Dean of Chelmsford

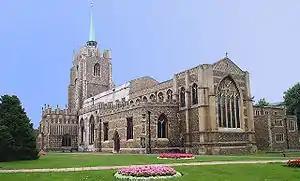
Chelmsford Cathedral

The Dean of Chelmsford is the head ("primus inter pares" – first among equals) and chair of the Cathedral Chapter, the governing body of Chelmsford Cathedral, the Cathedral Church of St Mary the Virgin, St Peter and St Cedd. Before 2000 the post was designated as a provost, which was then the equivalent of a dean at most English cathedrals. The cathedral is the mother church of the Diocese of Chelmsford and seat of the Bishop of Chelmsford. The Dean of Chelmsford is also responsible for the Chapel of St Peter-on-the-Wall at Bradwell-on-Sea, founded by St Cedd, among the oldest church buildings in regular use in England.